Yellow-breasted antwren

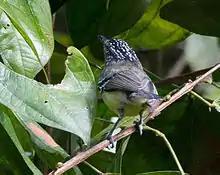
Male near Zamora, Ecuador

The yellow-breasted antwren is long and weighs . Adult males of the nominate subspecies "H. a. axillaris" have a black crown and nape with white spots on the crown and a broken whitish supercilium on an otherwise mottled blackish and yellow-olive face. Their upperparts are olive-gray. Their wings coverts are black with yellow-tinged white edges and tips; their flight feathers are very dark gray. Their tail is mostly dark gray, with white tips and part of the edges of the inner feathers and mostly white outer feathers. Their throat and underparts are mostly pale yellowish olive with a yellow center to the belly. Adult females have a cinnamon-rufous crown, olive-buff upperparts, and darker olive underparts except for the yellow belly center. Their wings and tail are like the male's.